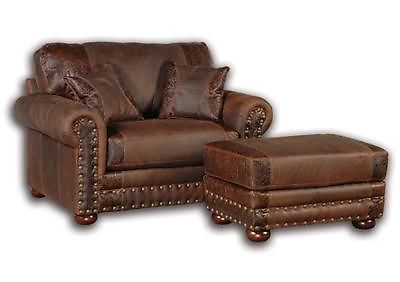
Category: sofa